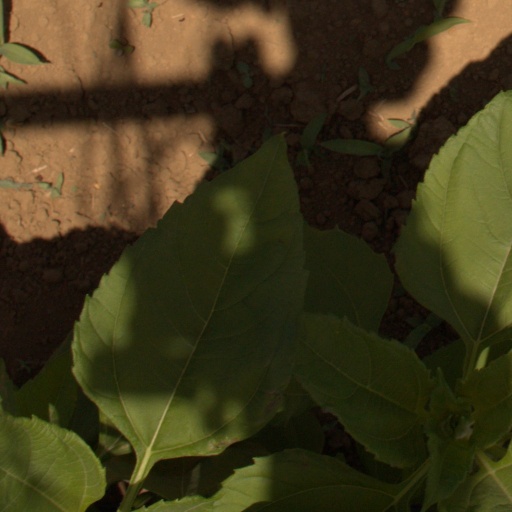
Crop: Jerusalem artichoke